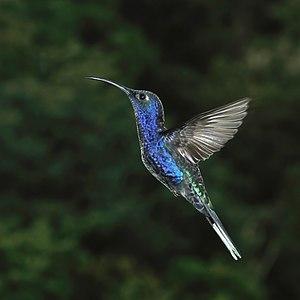
Le Campyloptère violet est une espèce d’oiseaux de la famille des Trochilidae.